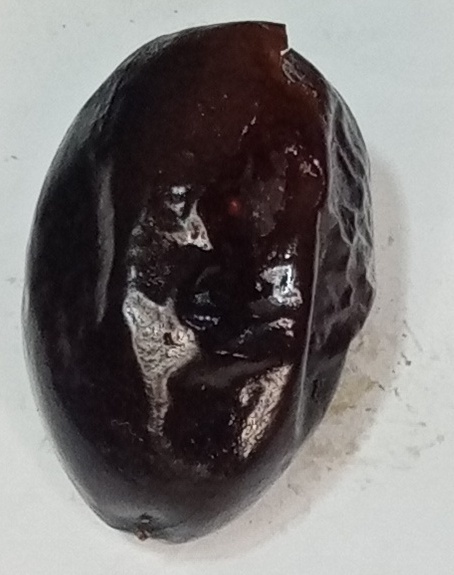
Variety: kupro
Size: large
Grade: grade-2